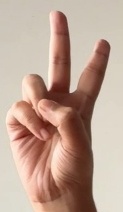
ASL sign: V